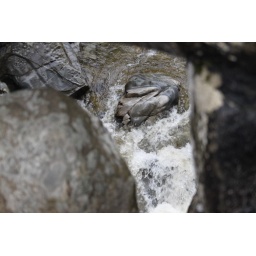
Pool at the base of the higher falls though hole in lower bridge